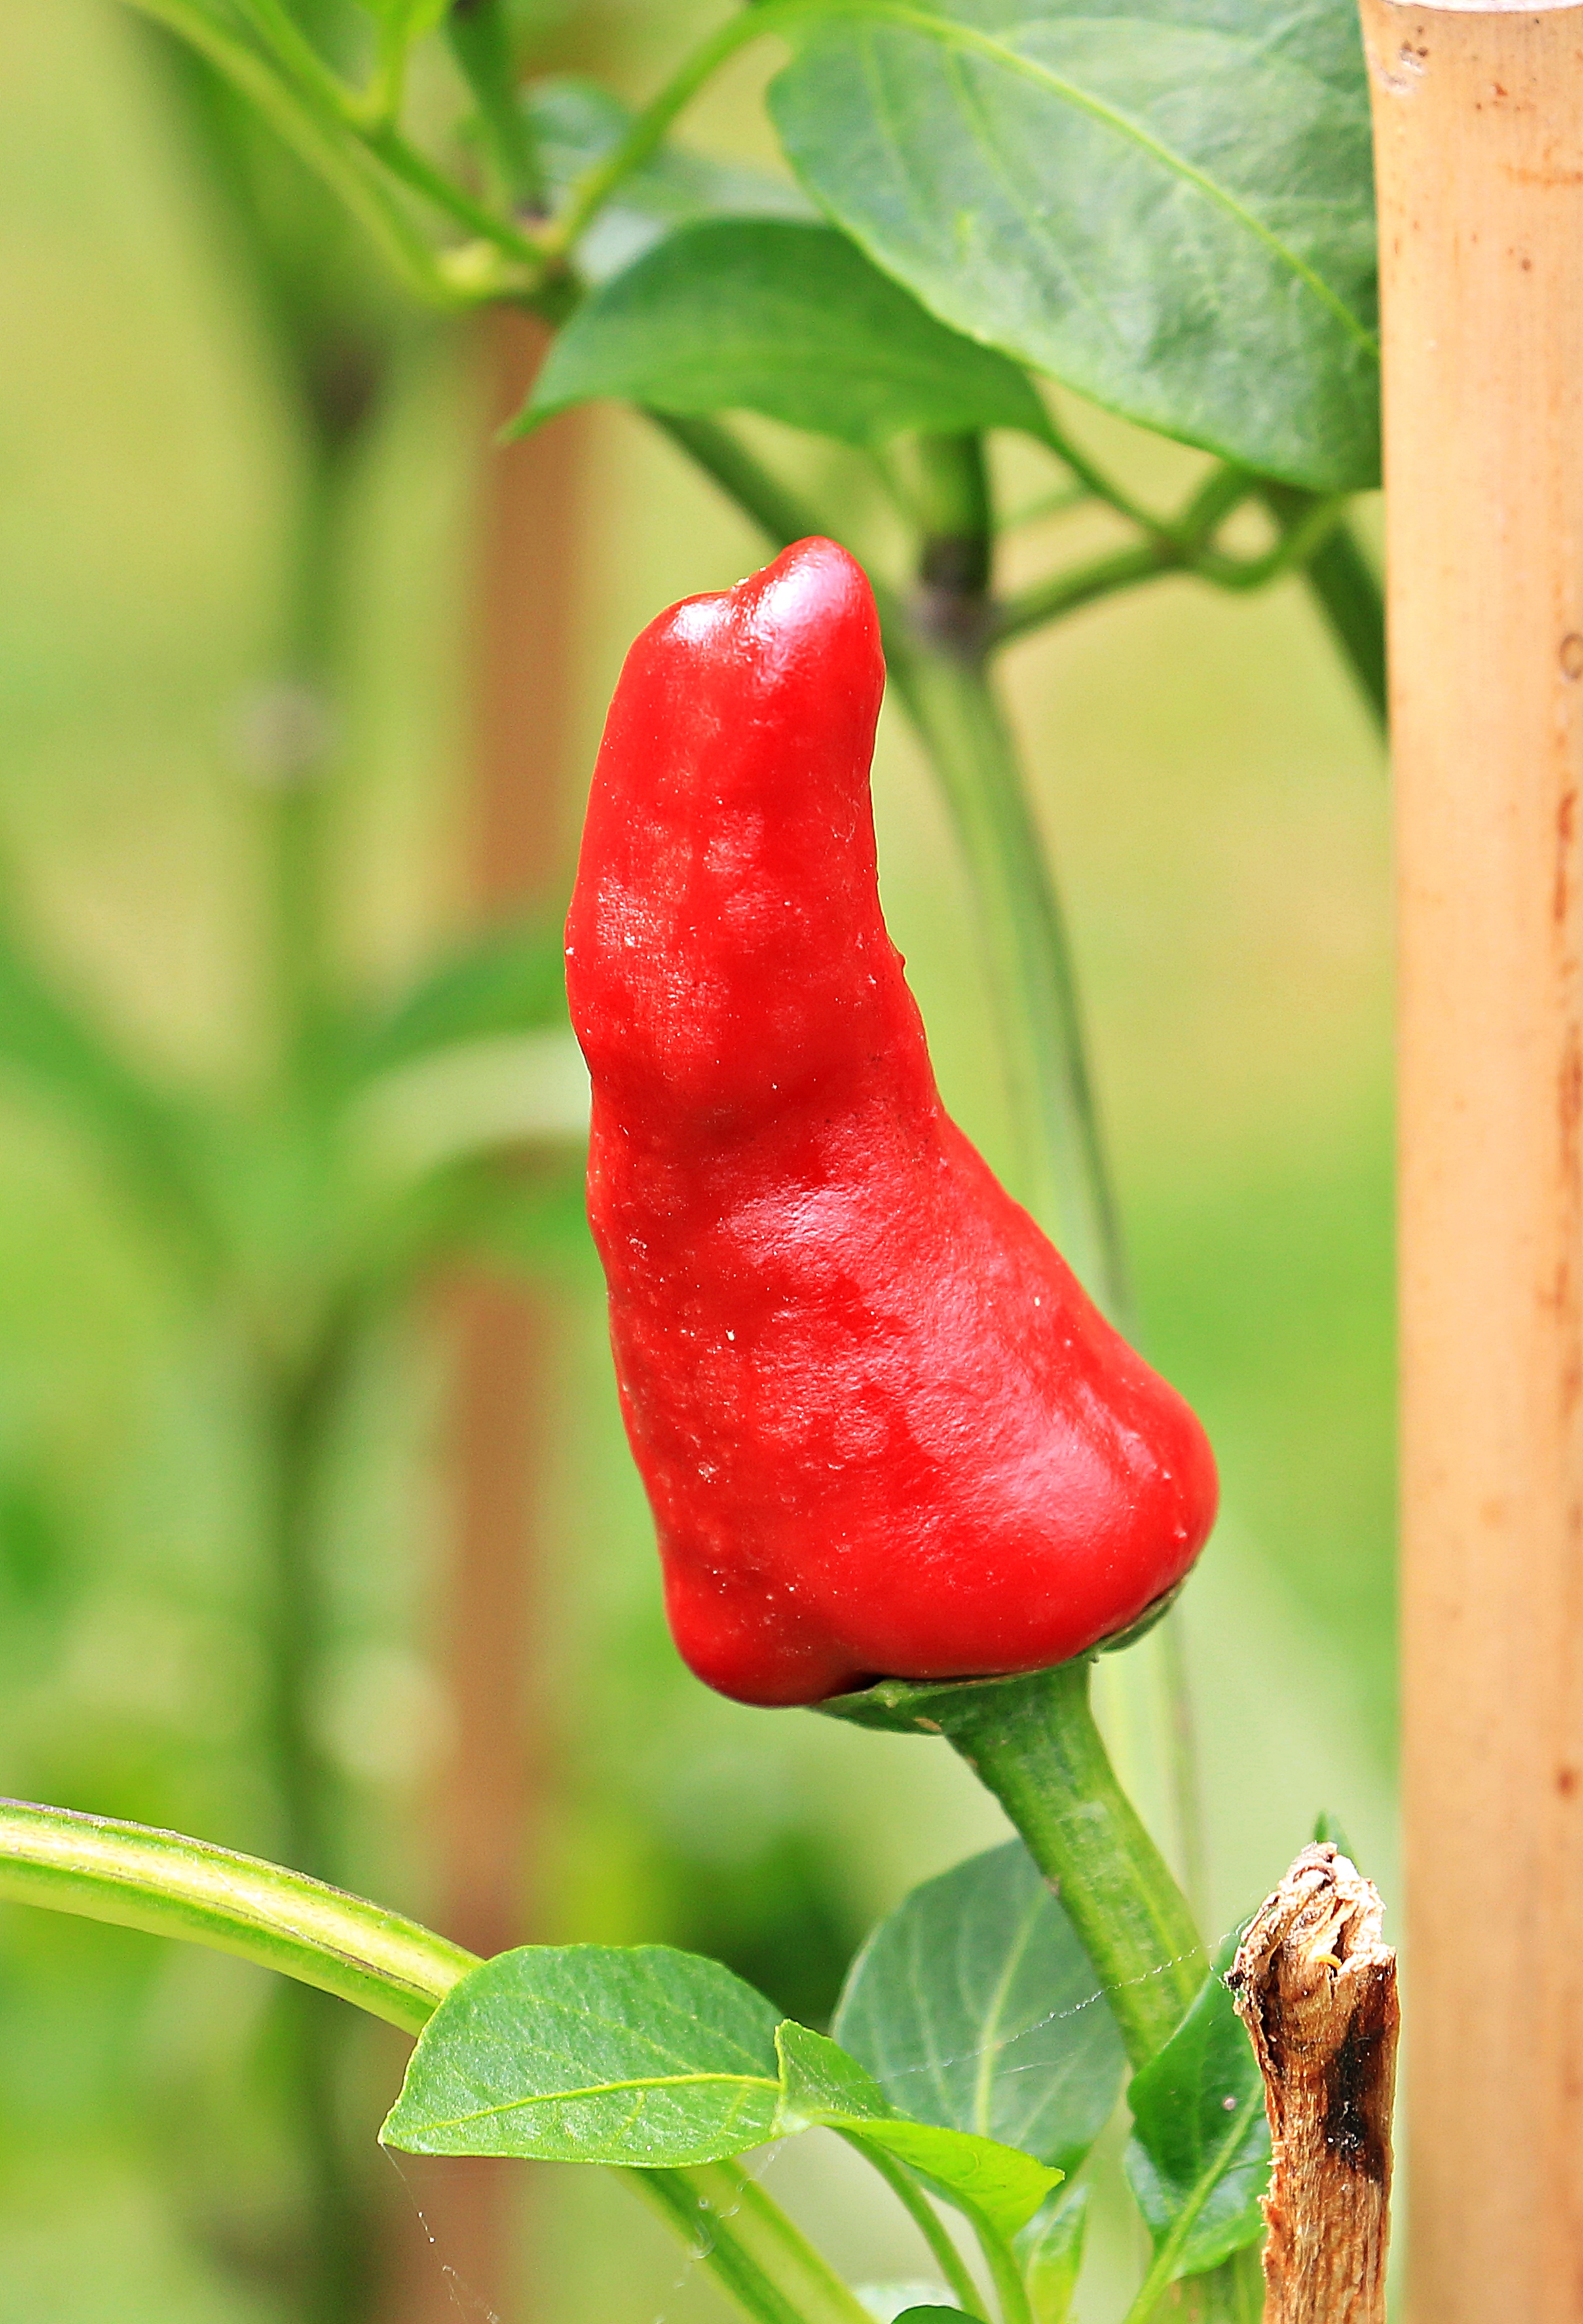
nature, sharp, plant, fruit, flower, food, pepper, spice, chili, red, produce, vegetable, botany, healthy, eat, flora, pepperoni, pods, vegetables, bright, peppers, chilli, fiery, vitamins, frisch, red pepper, paprika, sharpness, pepper crop, macro photography, flowering plant, nachtschattengew chs, chili peppers, fruity hot, chili pepper, hot peppers, cayenne pepper, plant stem, land plant, bird's eye chili, bell peppers and chili peppers, habanero chili